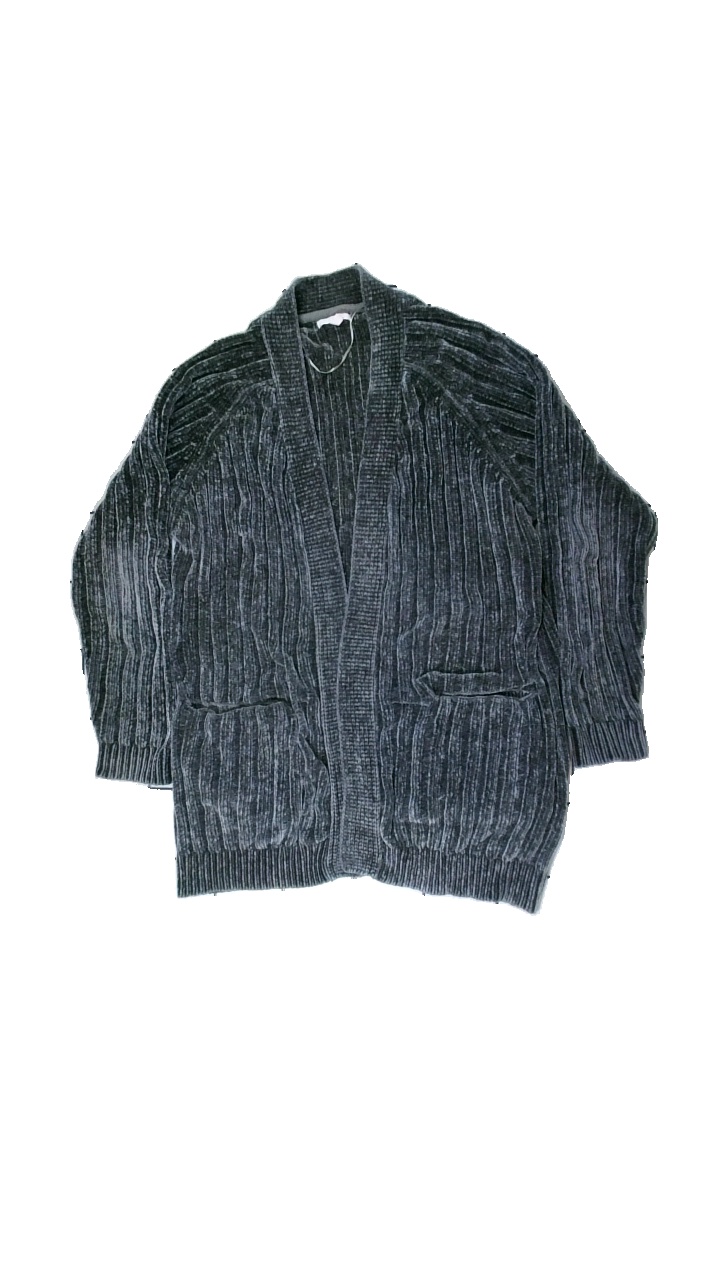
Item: Cardigan (Ladies)
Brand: Sincerely Loved
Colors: Grey
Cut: Regular
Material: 100% polyester
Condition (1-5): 3
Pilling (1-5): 5
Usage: Reuse
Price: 50-100